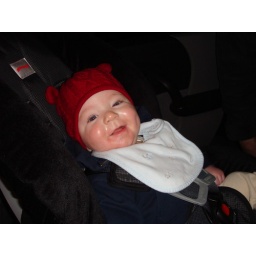
first ride in the big boy car seat